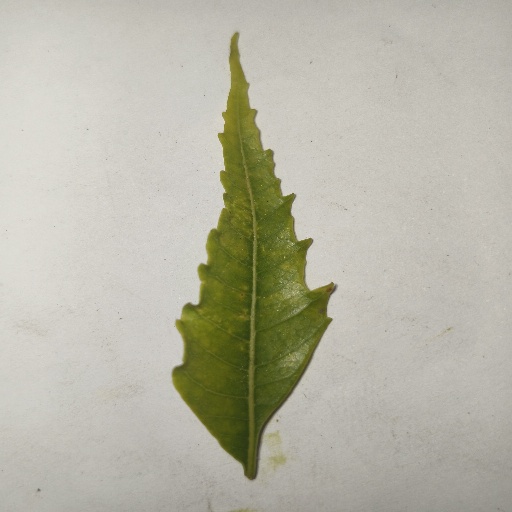
Species: Neem
Leaf condition: Yellow Leaf